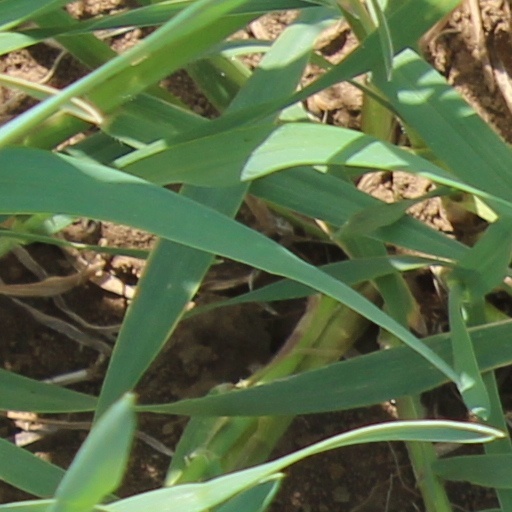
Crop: wheat